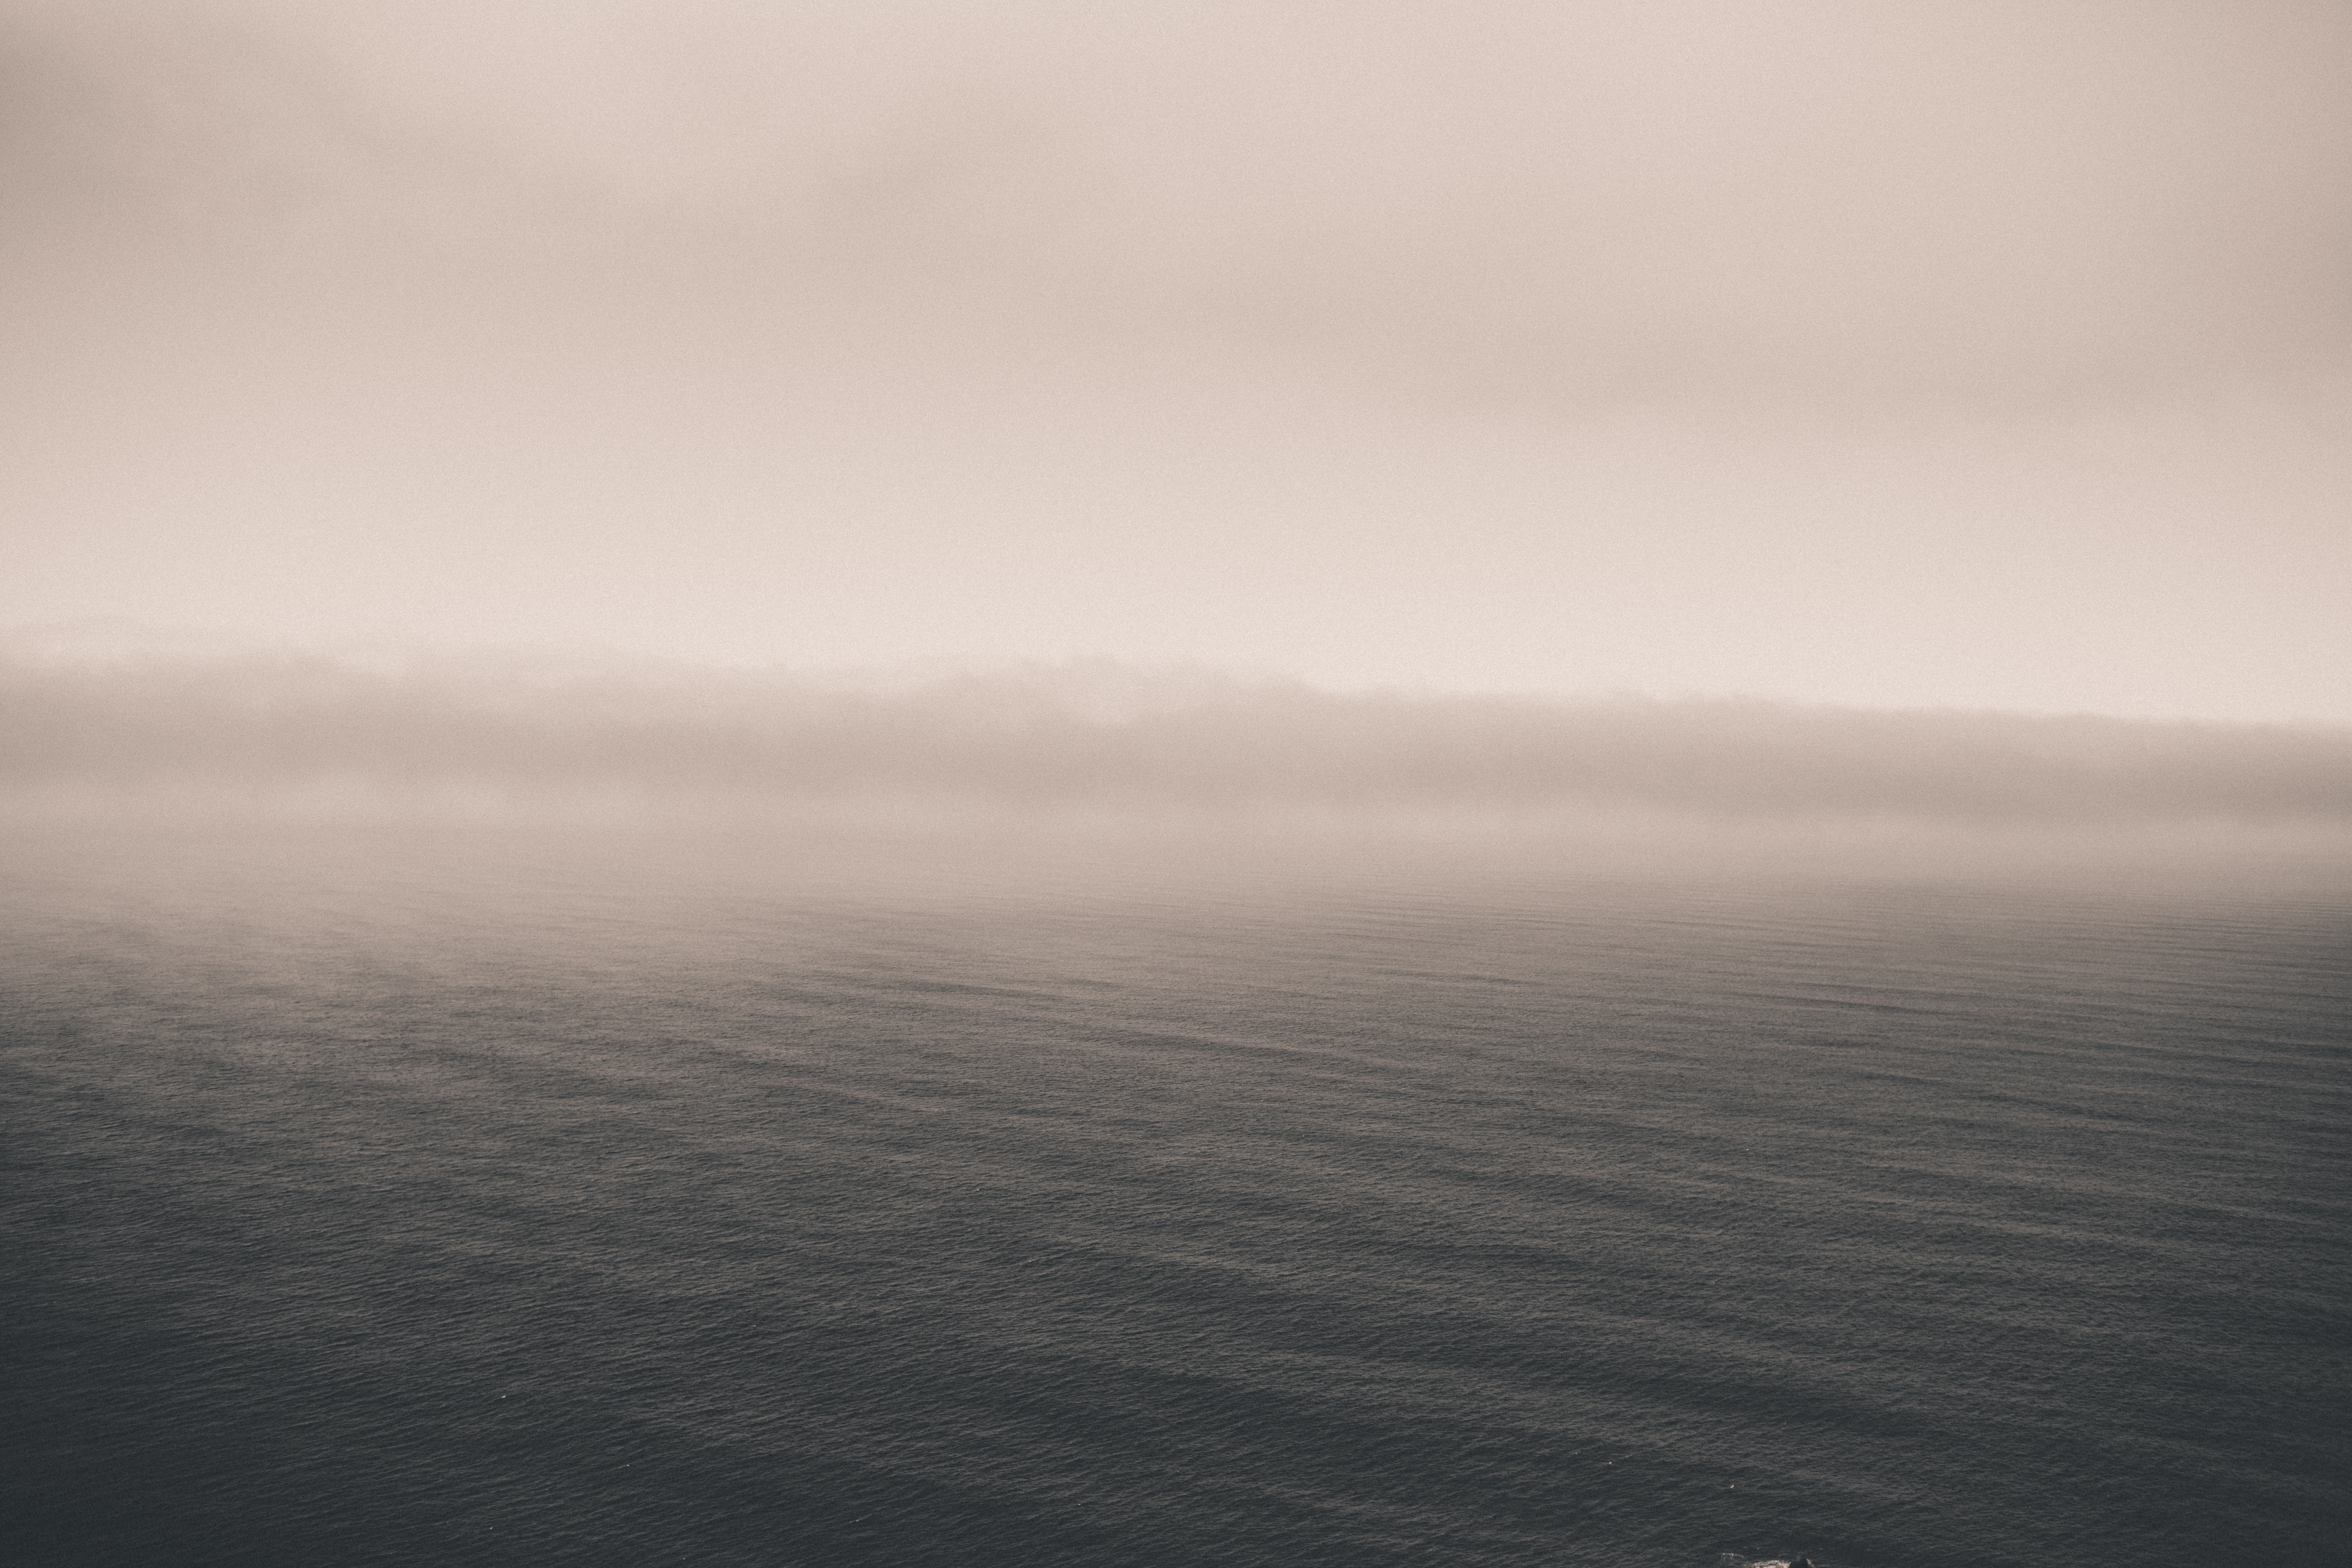
sea, coast, water, ocean, horizon, cloud, sky, fog, sunrise, mist, sunlight, morning, wave, dawn, atmosphere, foggy, dusk, reflection, weather, haze, atmospheric phenomenon, atmosphere of earth, wind wave